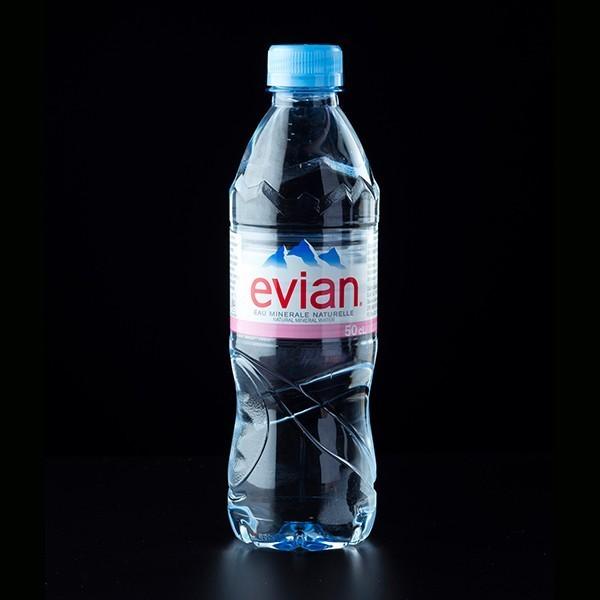
Waste category: plastic